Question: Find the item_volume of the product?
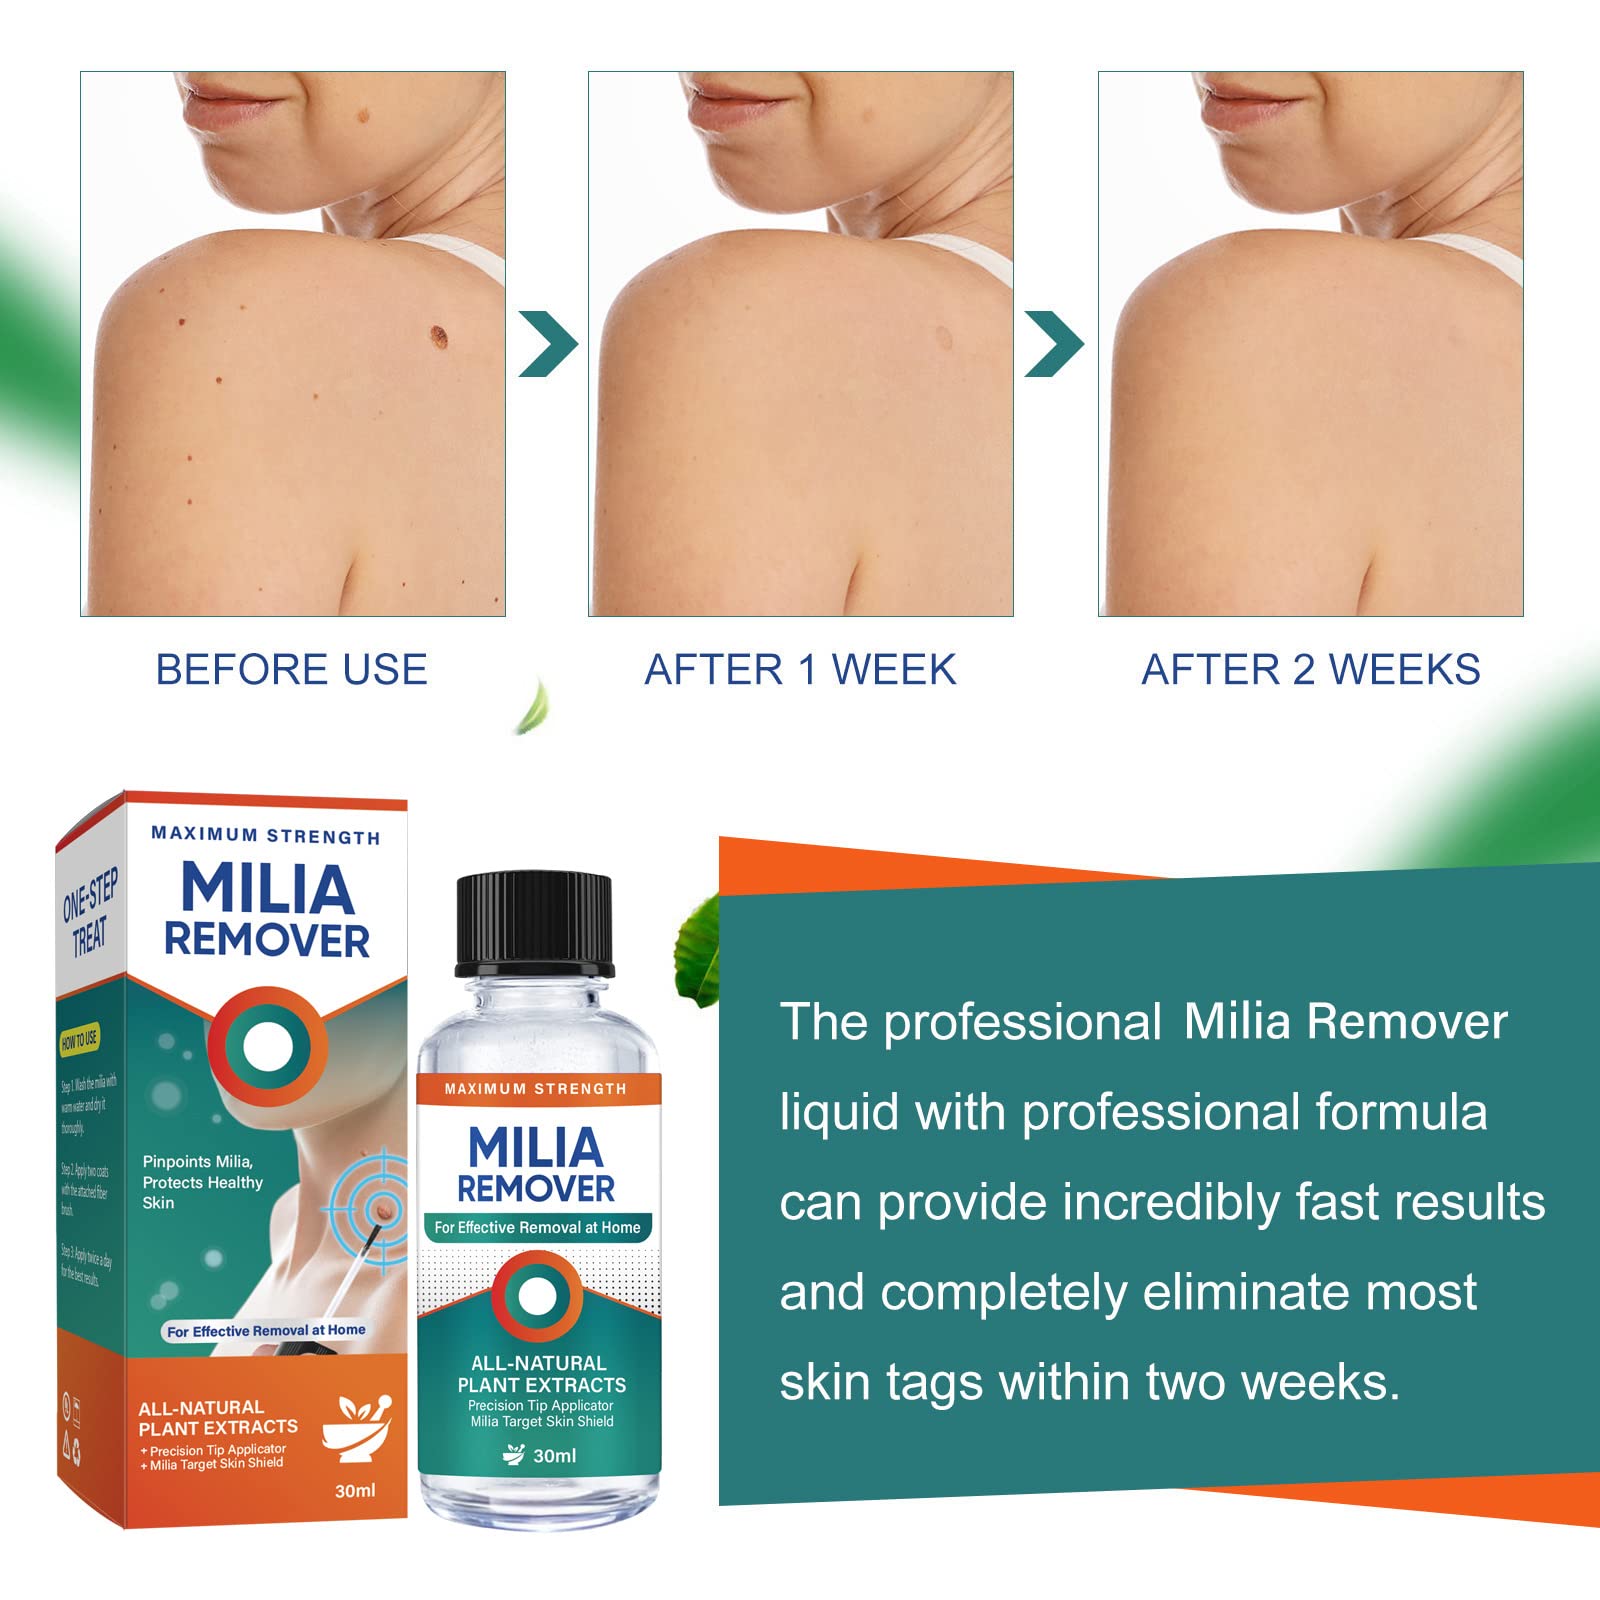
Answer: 30.0 millilitre